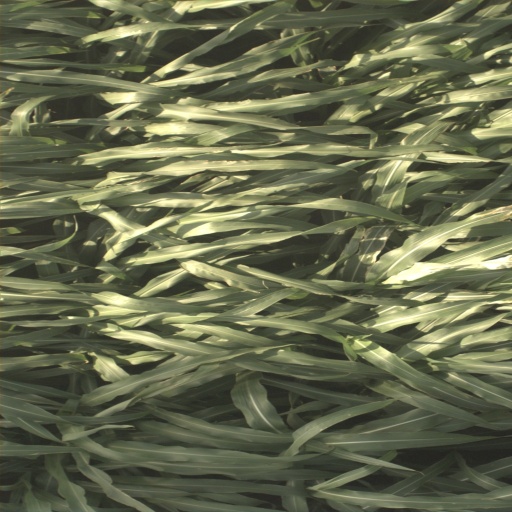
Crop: sorghum